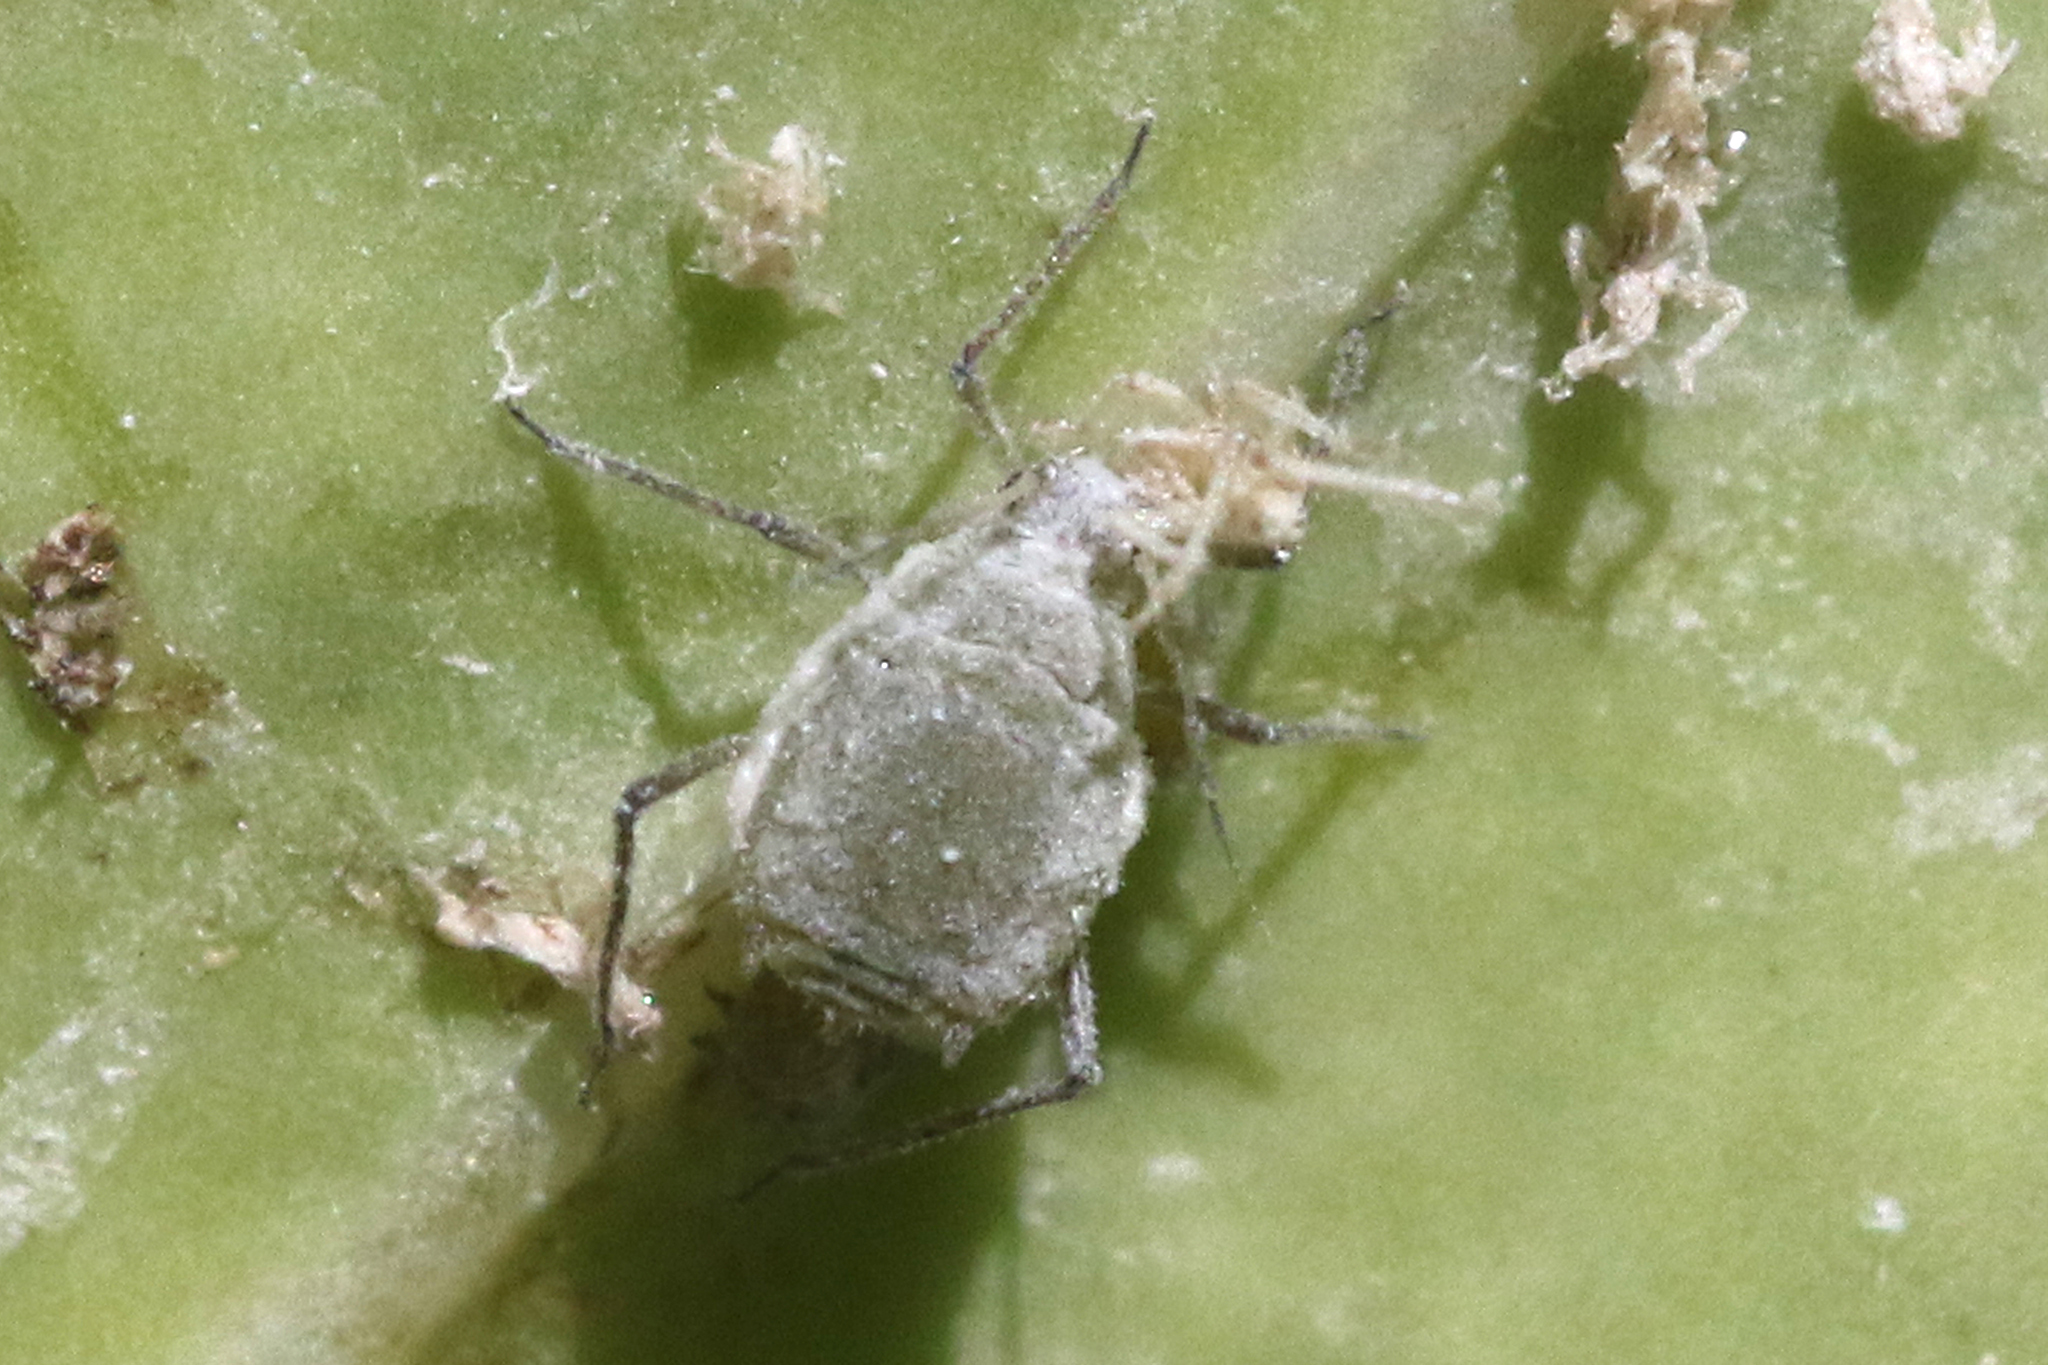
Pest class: cabbage_aphid